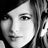
Emotion: neutral